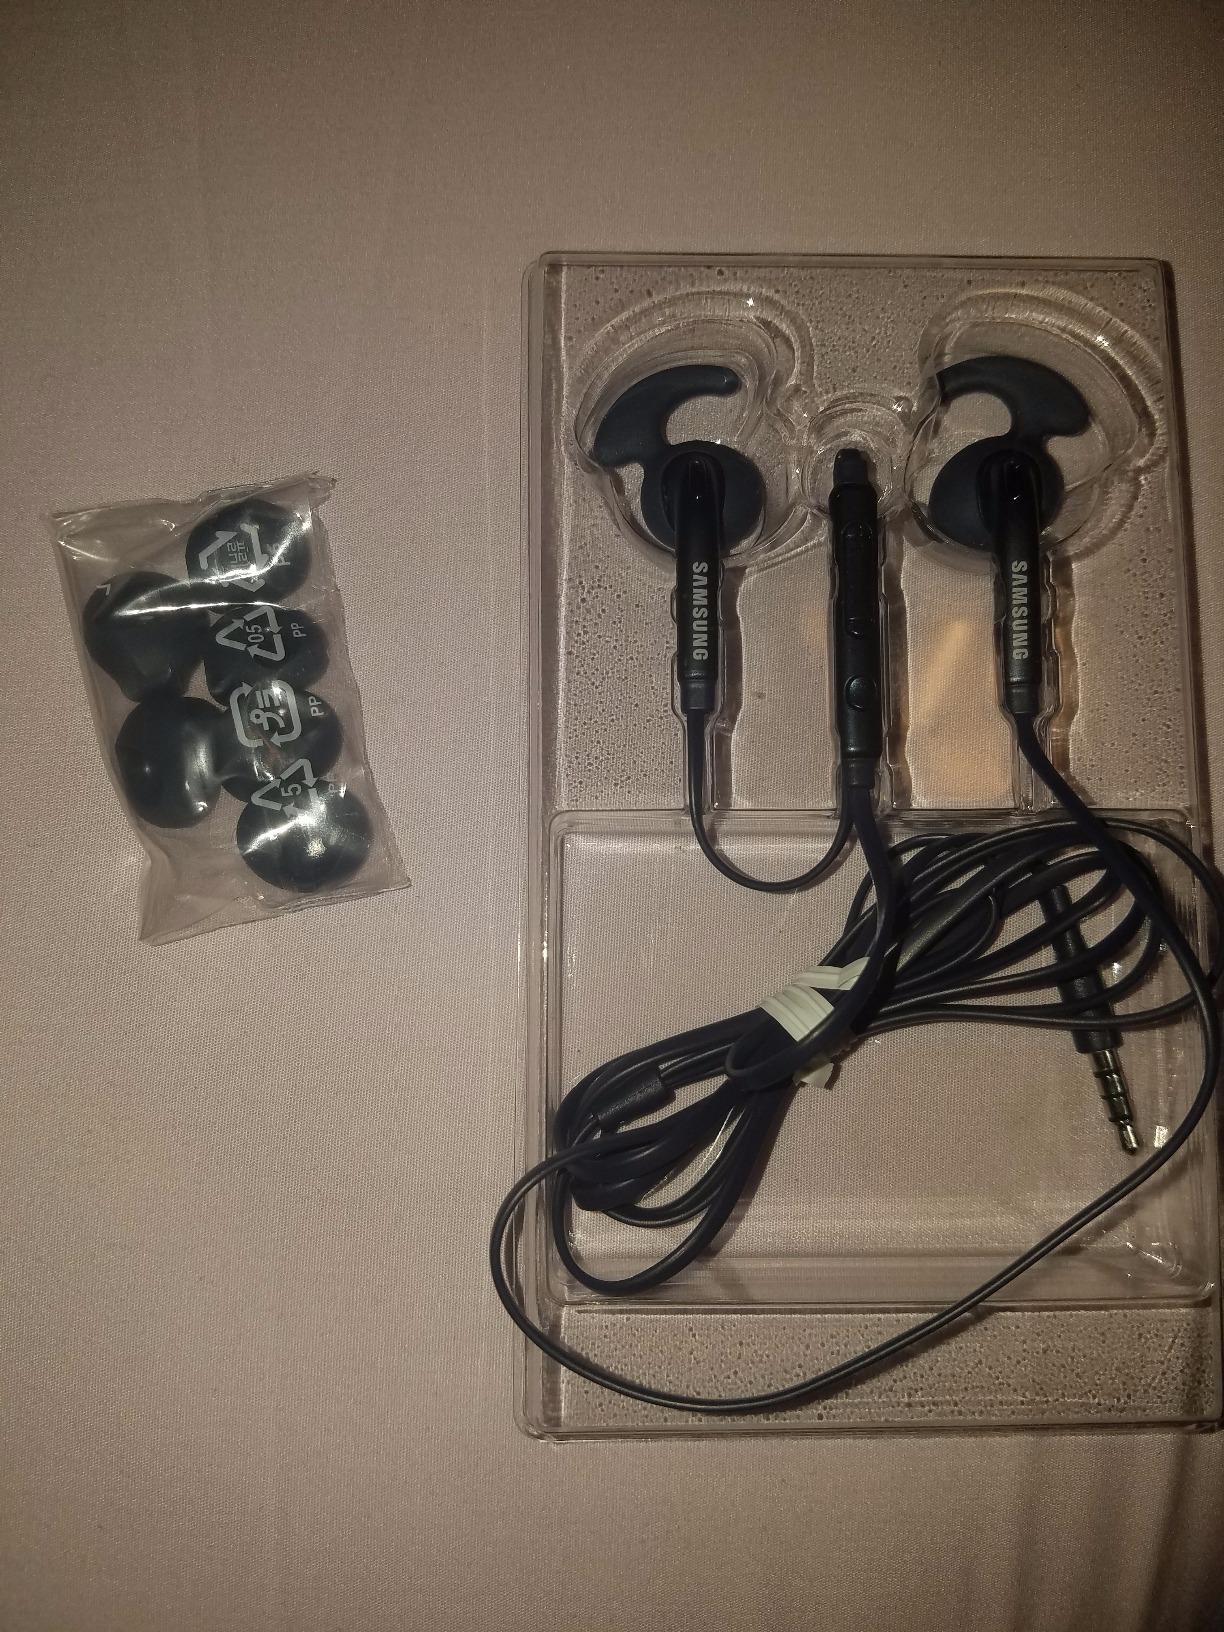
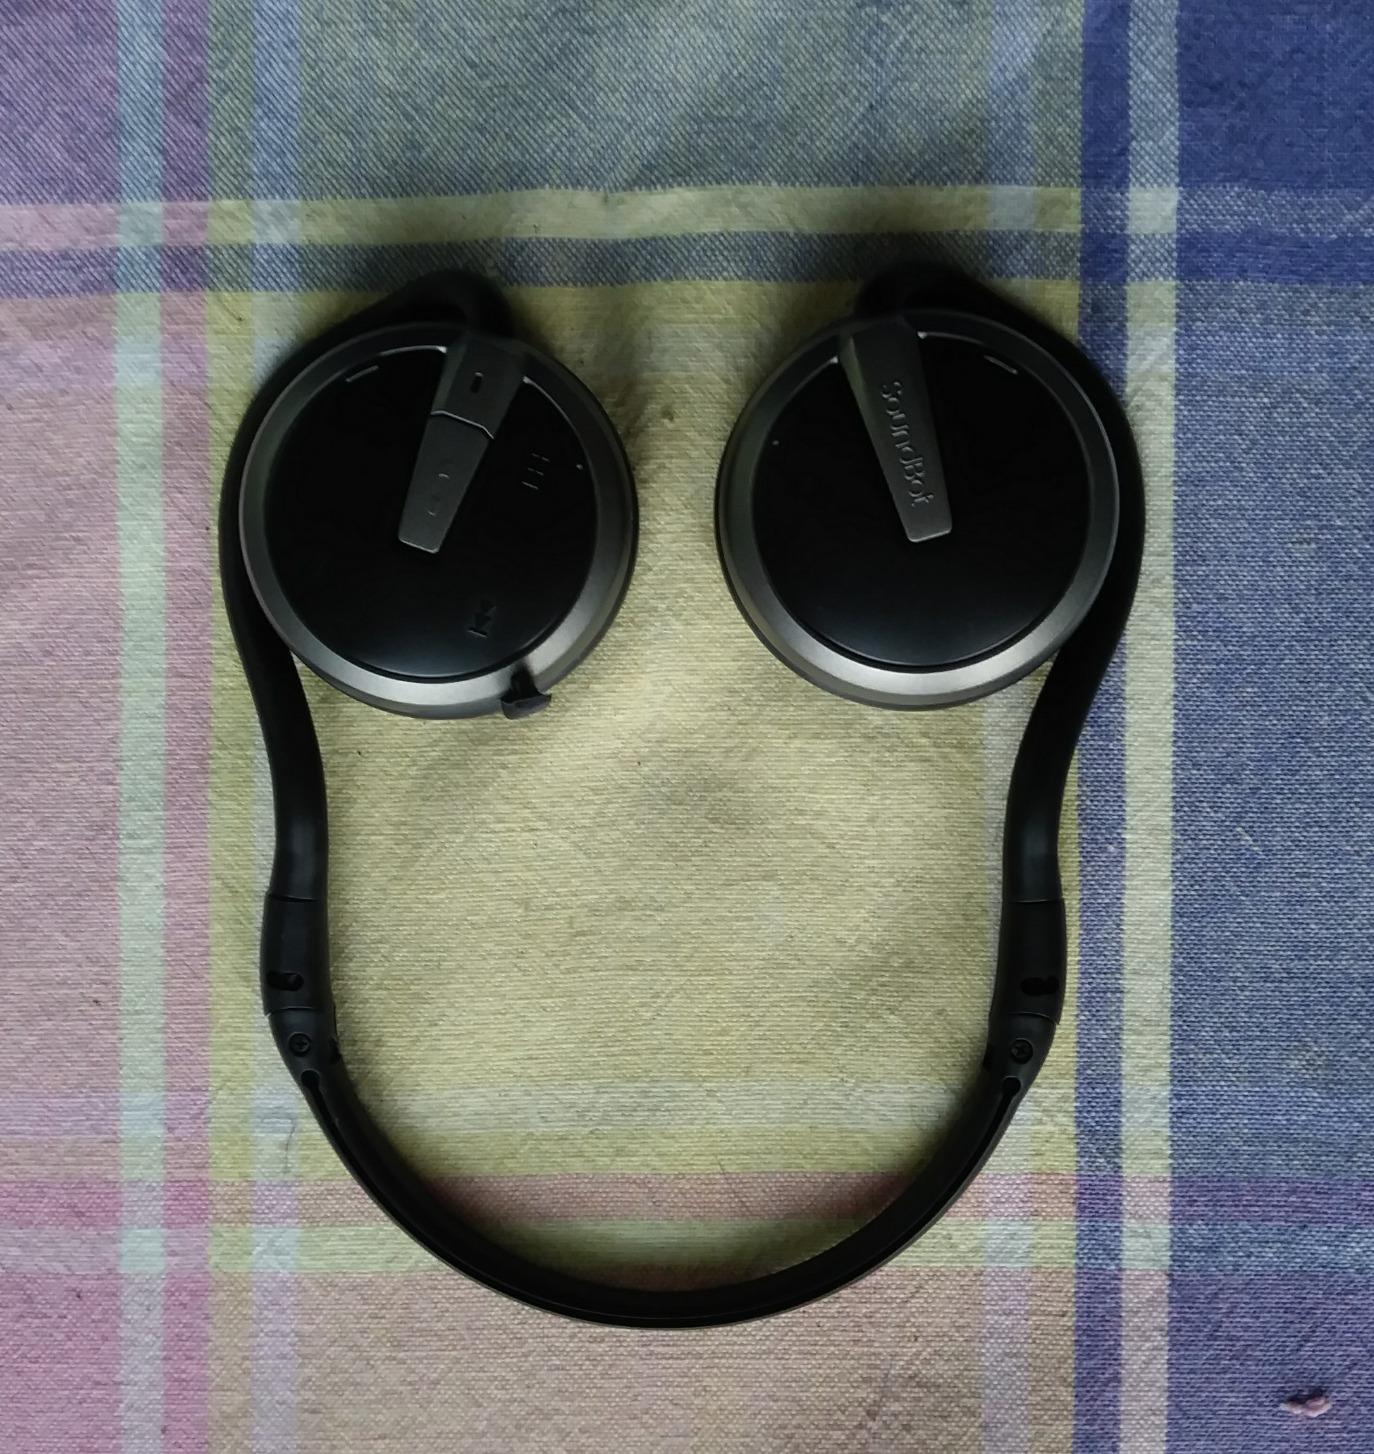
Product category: headphones
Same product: no